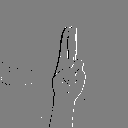
ASL letter: u